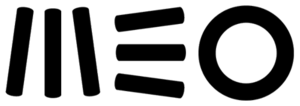
MEO - Serviços de Comunicações e Multimédia a été créé le 22 mars 1991 et est l'opérateur de télécommunications mobiles du groupe Altice Portugal.